Chōshi Electric Railway Line

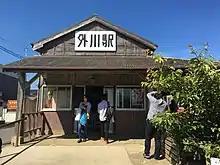
The southern terminus of the line, Tokawa Station, May 2021

In 2007, it was announced that former Keio 3000 series stainless steel EMUs converted to 2-car sets would be purchased to replace the three vintage 700 and 800 series cars still in operation. This plan was however cancelled due to the cost of converting the 1,500 V DC cars to 600 V DC operation. Instead, two pairs of former Iyo Railway 800 series EMU cars were purchased in 2009, and these entered service in July 2010 following conversion work, becoming the 2000 series.